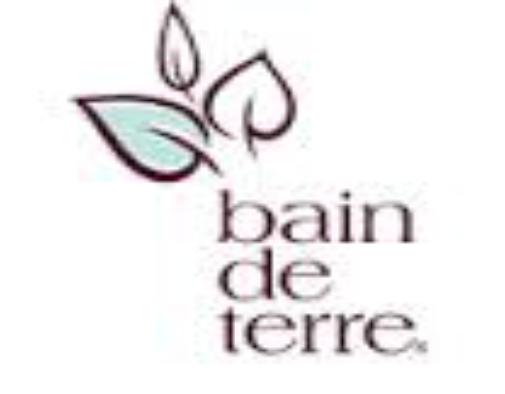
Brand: bain de terre-1
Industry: Necessities